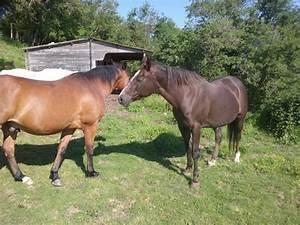
horse